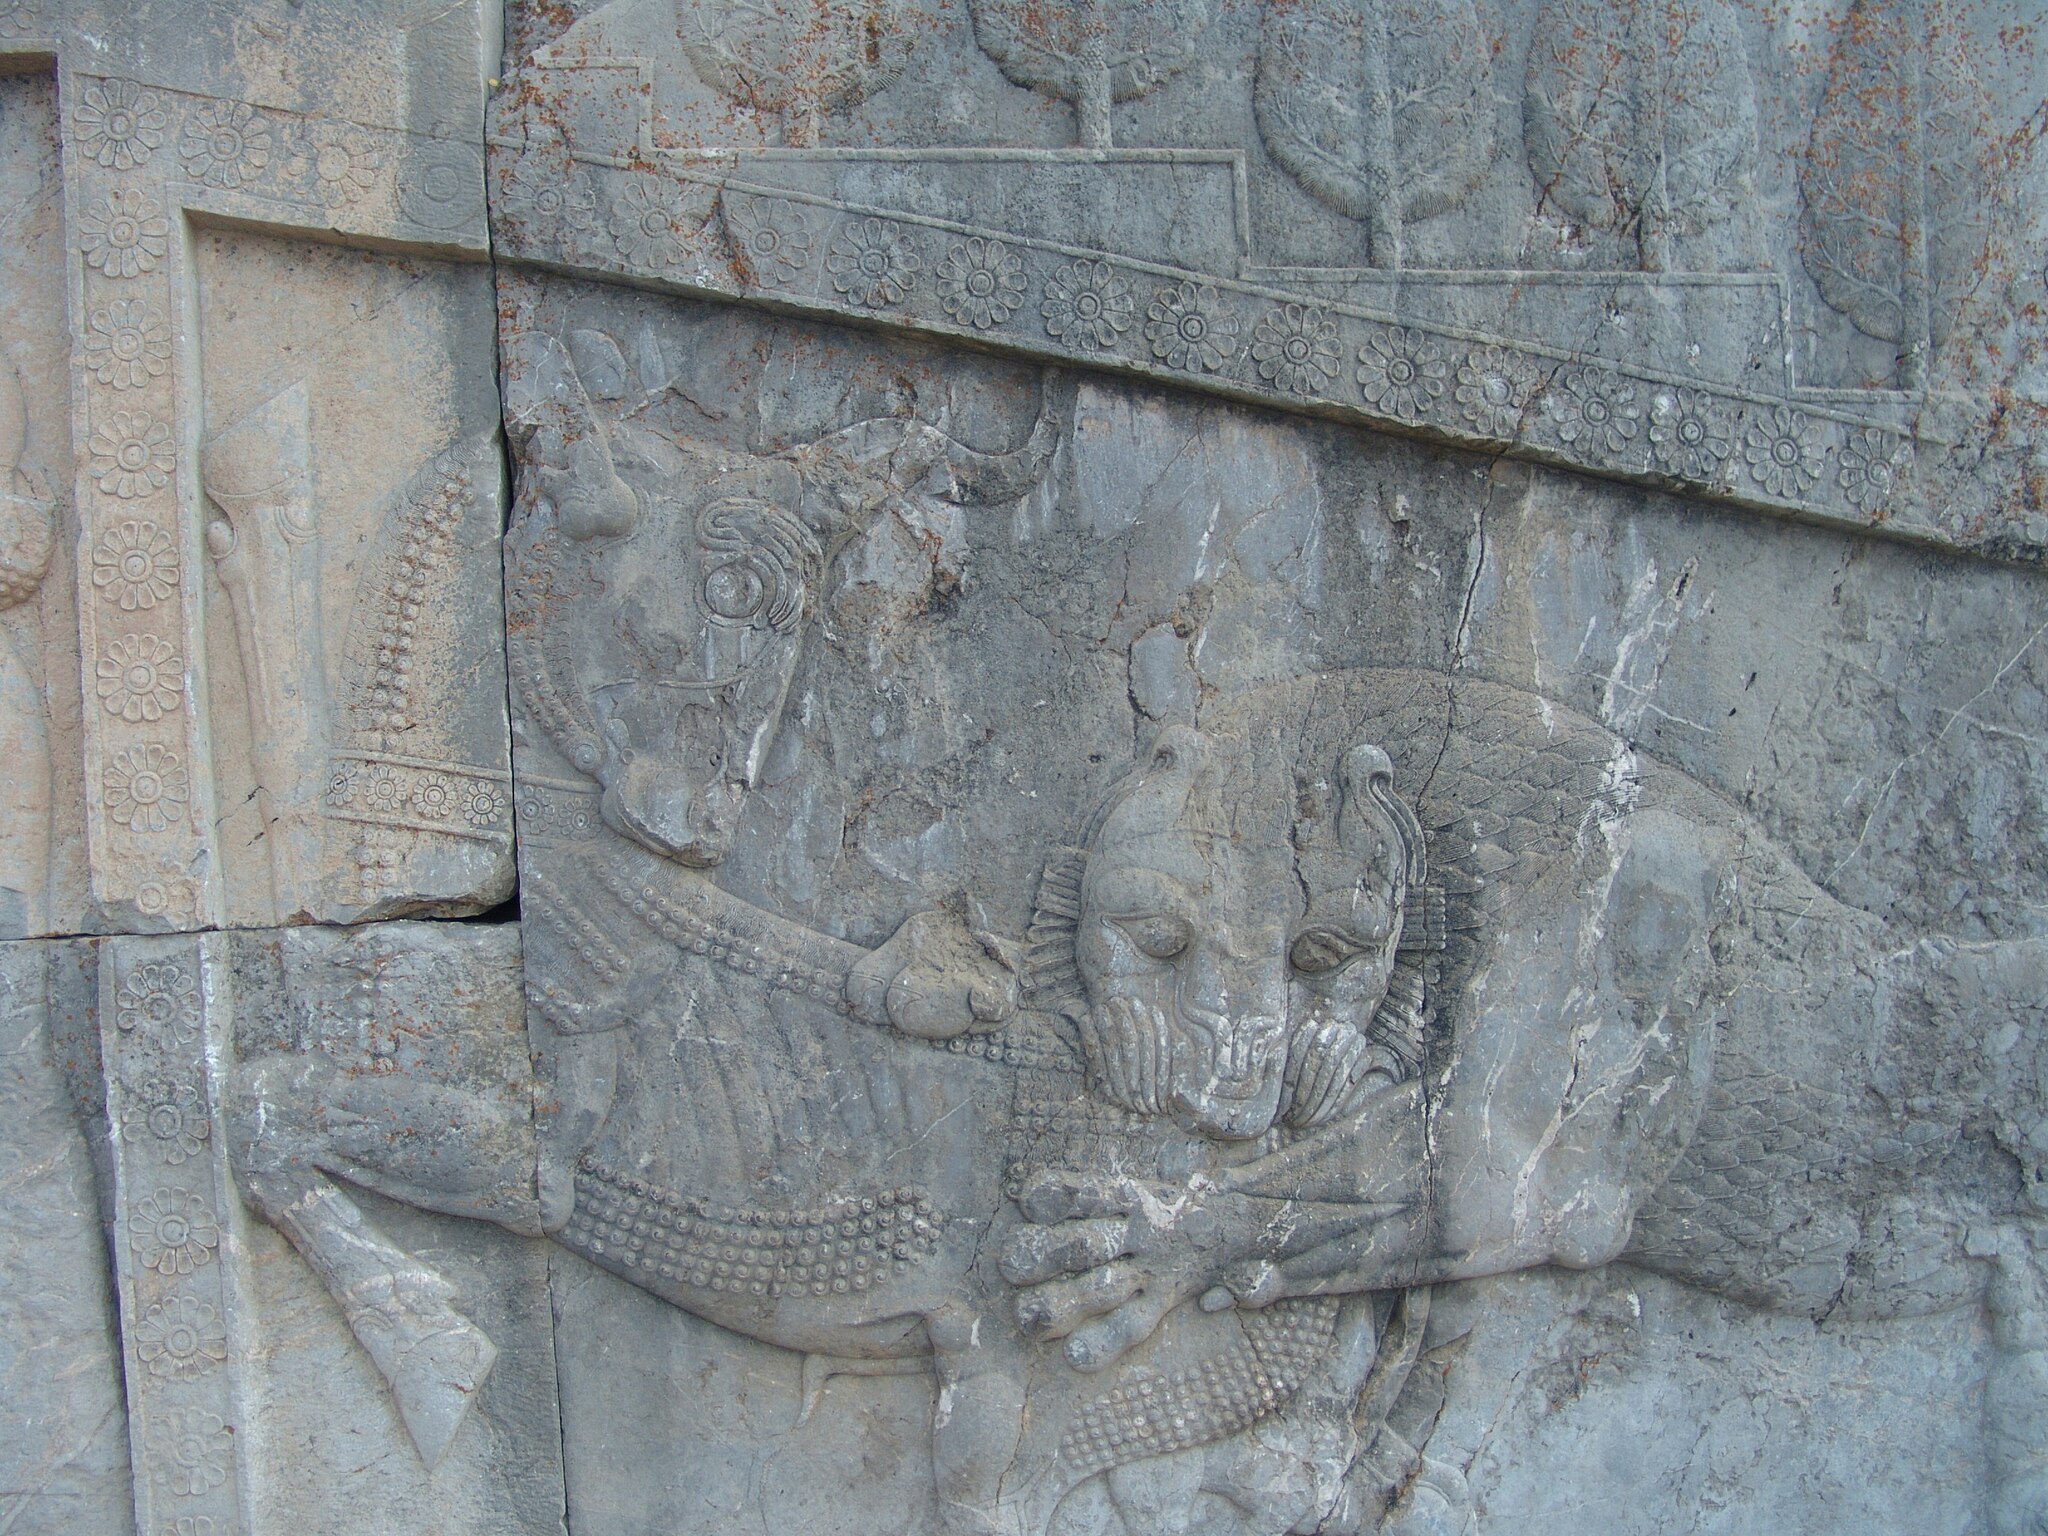
Title: Persepolis Darafsh 2 (9)
Description: Persepolis
Date: 2010-03-21 17:21:35
Categories: GFDL, Taken with Sony DSC-F828, License migration redundant, Self-published work, Files with coordinates missing SDC location of creation, 2010 in Persepolis, Lion attacking a bull, Persepolis, Photos by Darafsh Kaviyani, Apadana northern stairs